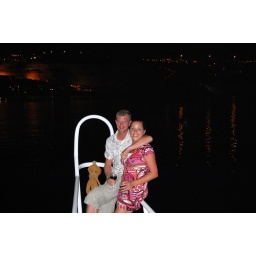
me and joe on a twilight cruise in Egypt, Joes face is so red